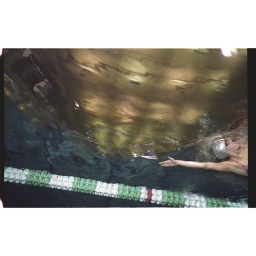
orange gel over the flash caused the amber sky